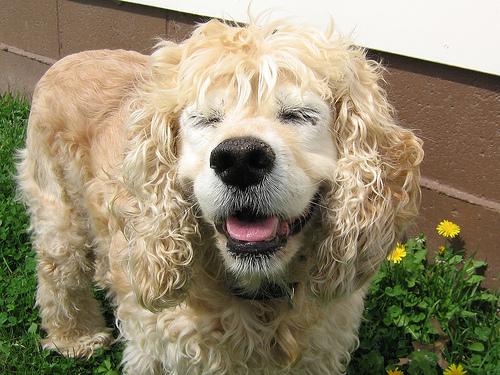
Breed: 286-n000111-cocker_spaniel